History of the Buffalo Bills

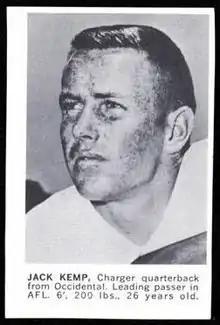
The Bills signed former Chargers quarterback Jack Kemp, who would lead Buffalo to back-to-back AFL Championship titles in the 1960s

The Buffalo Bills were a charter member of the American Football League (AFL) in 1960. After a public contest, the team adopted the same name as the AAFC Buffalo Bills, the former All-America Football Conference team in Buffalo. The AAFC Bills franchise was named after the Buffalo Bills, a popular barbershop quartet, whose name was a play on the name of the famed Wild West showman Buffalo Bill Cody. The franchises are not officially related, other than in name, to each other.